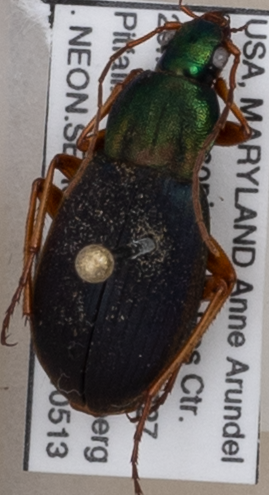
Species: Chlaenius aestivus
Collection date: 2021-05-13
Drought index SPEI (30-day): -1.038
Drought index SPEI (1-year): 1.69
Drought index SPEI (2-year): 1.19